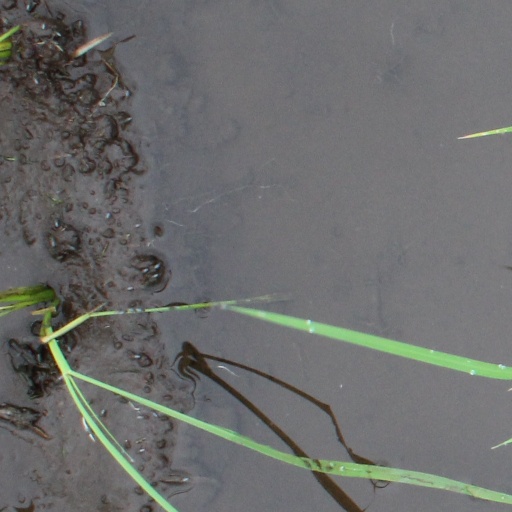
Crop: rice